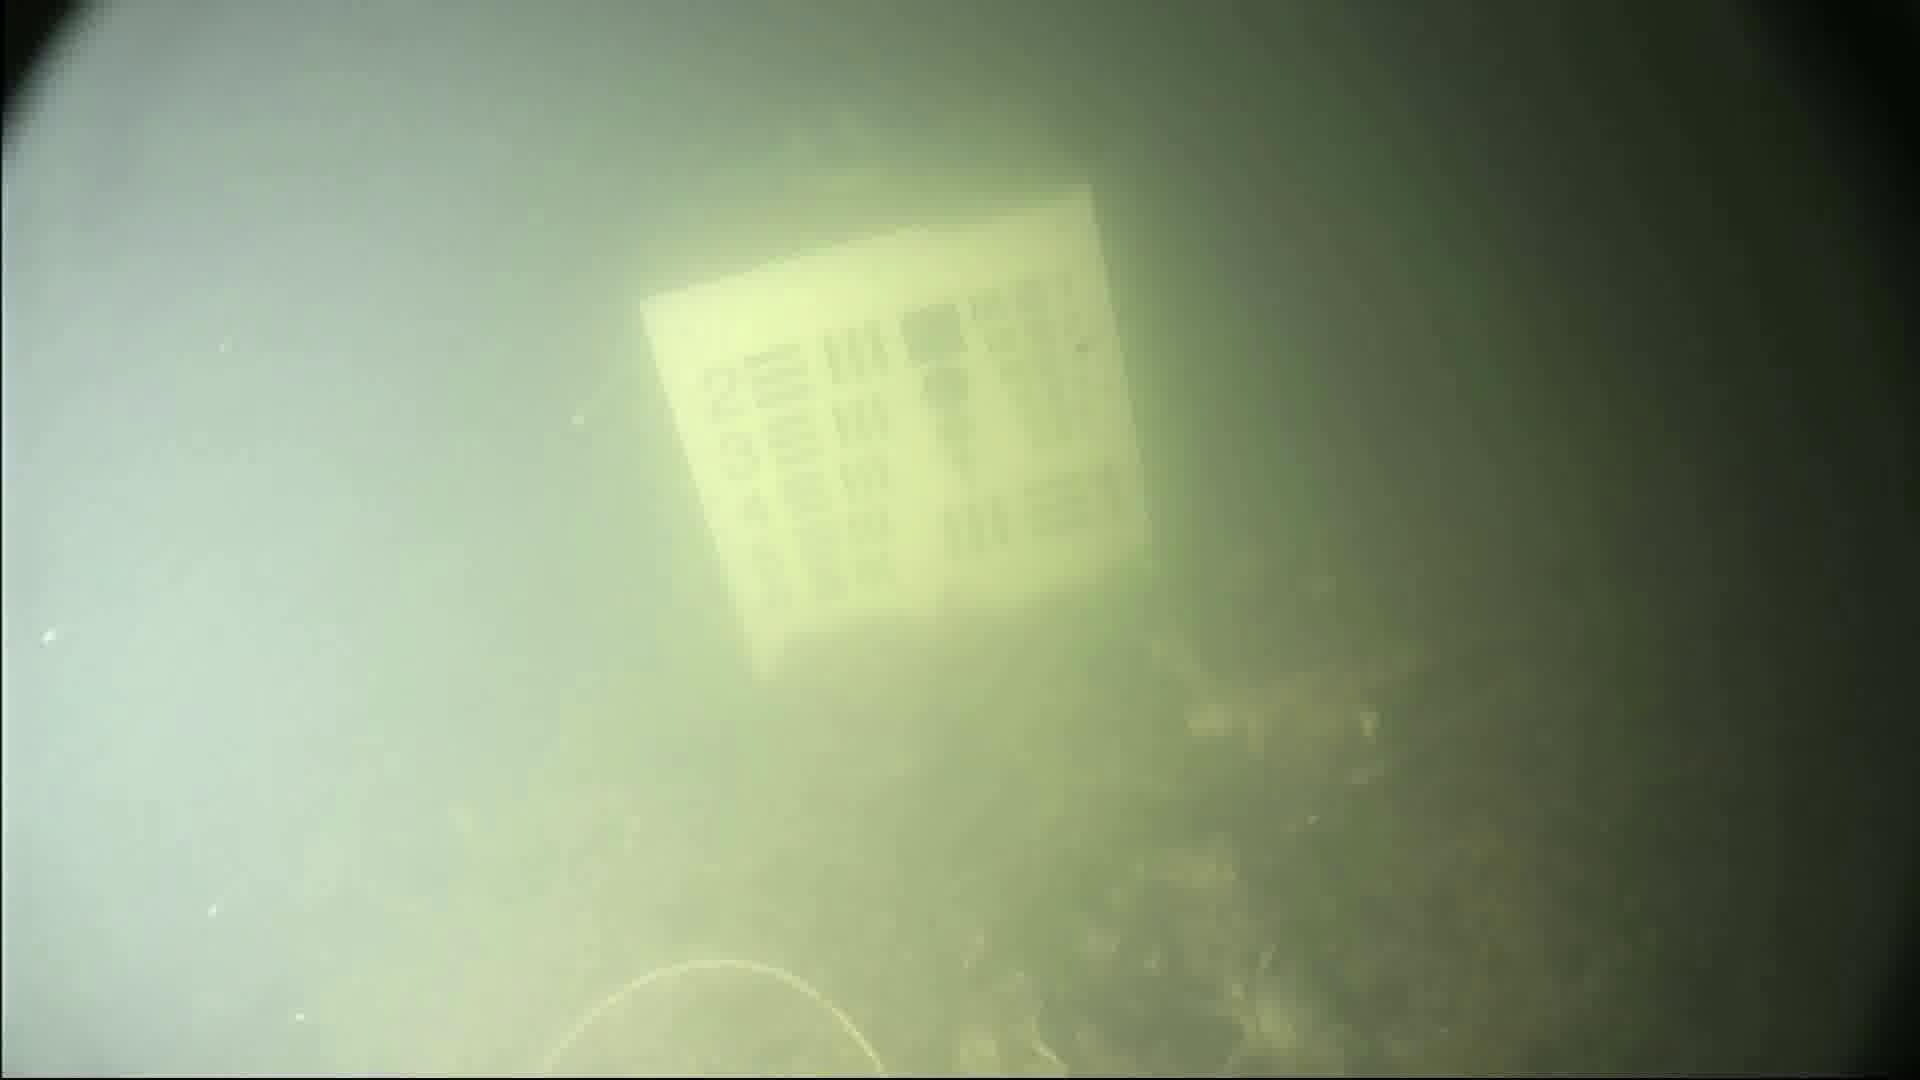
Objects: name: crab